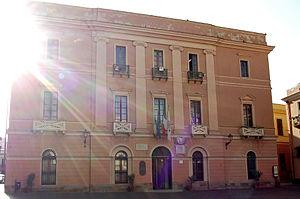
Iglesias est une ville italienne située dans la province du Sud-Sardaigne, dans la région Sardaigne, en Italie. En 2017, elle compte 26 784 habitants.